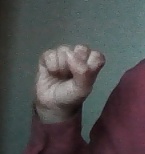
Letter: saad